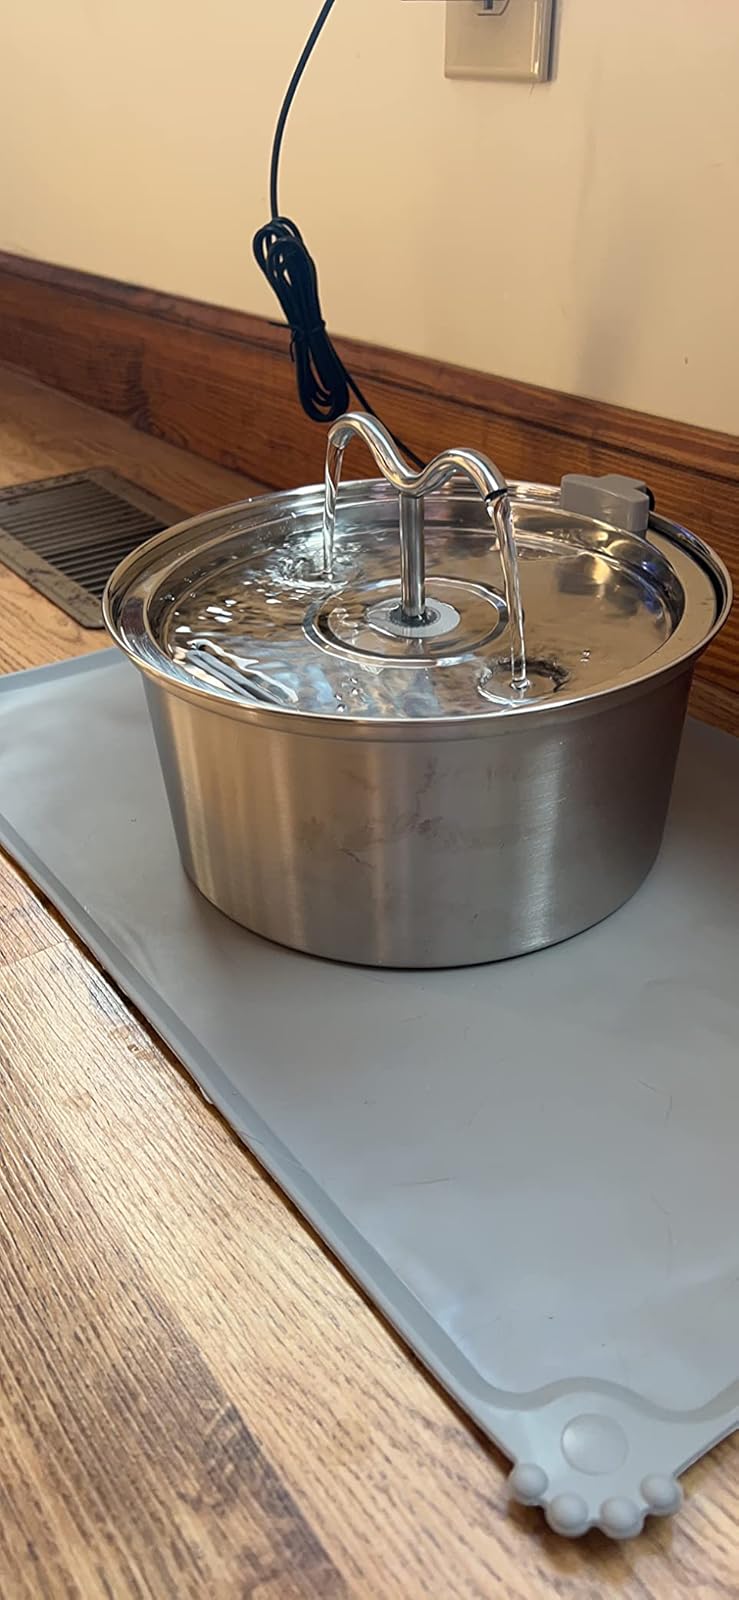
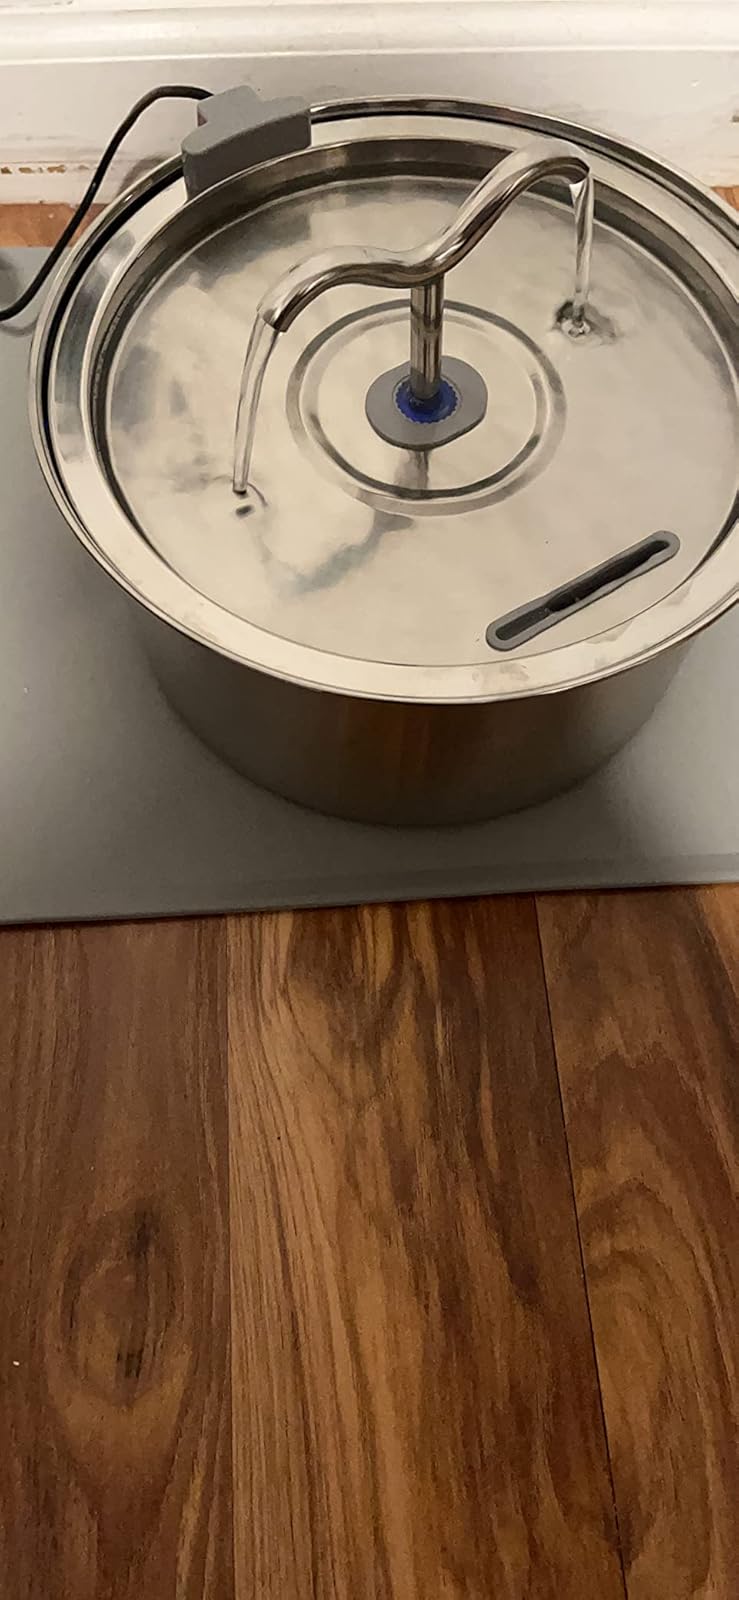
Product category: items_bowl
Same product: yes